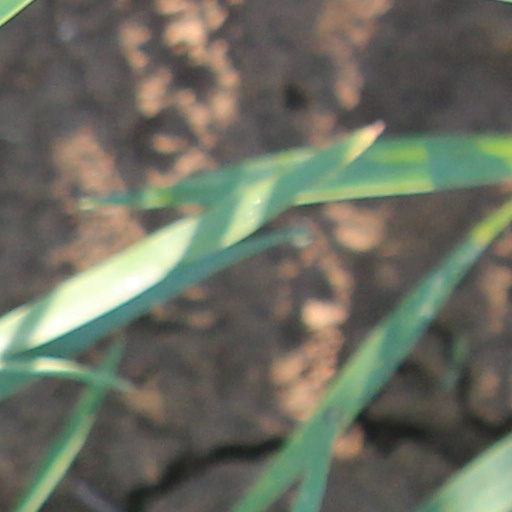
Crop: wheat